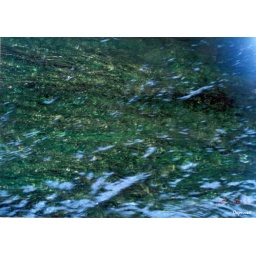
taken in Shuhe village. the water is sooooo clear and cold.